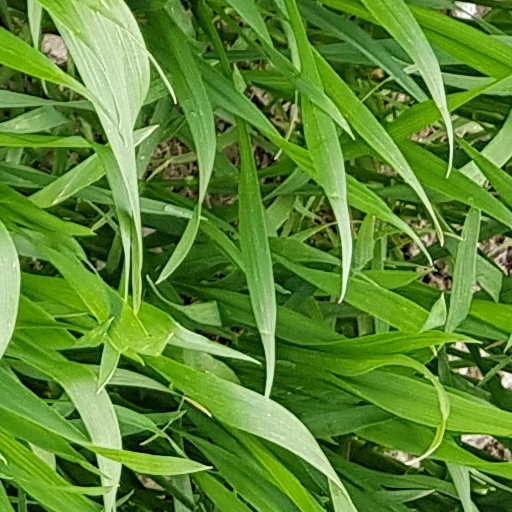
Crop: wheat